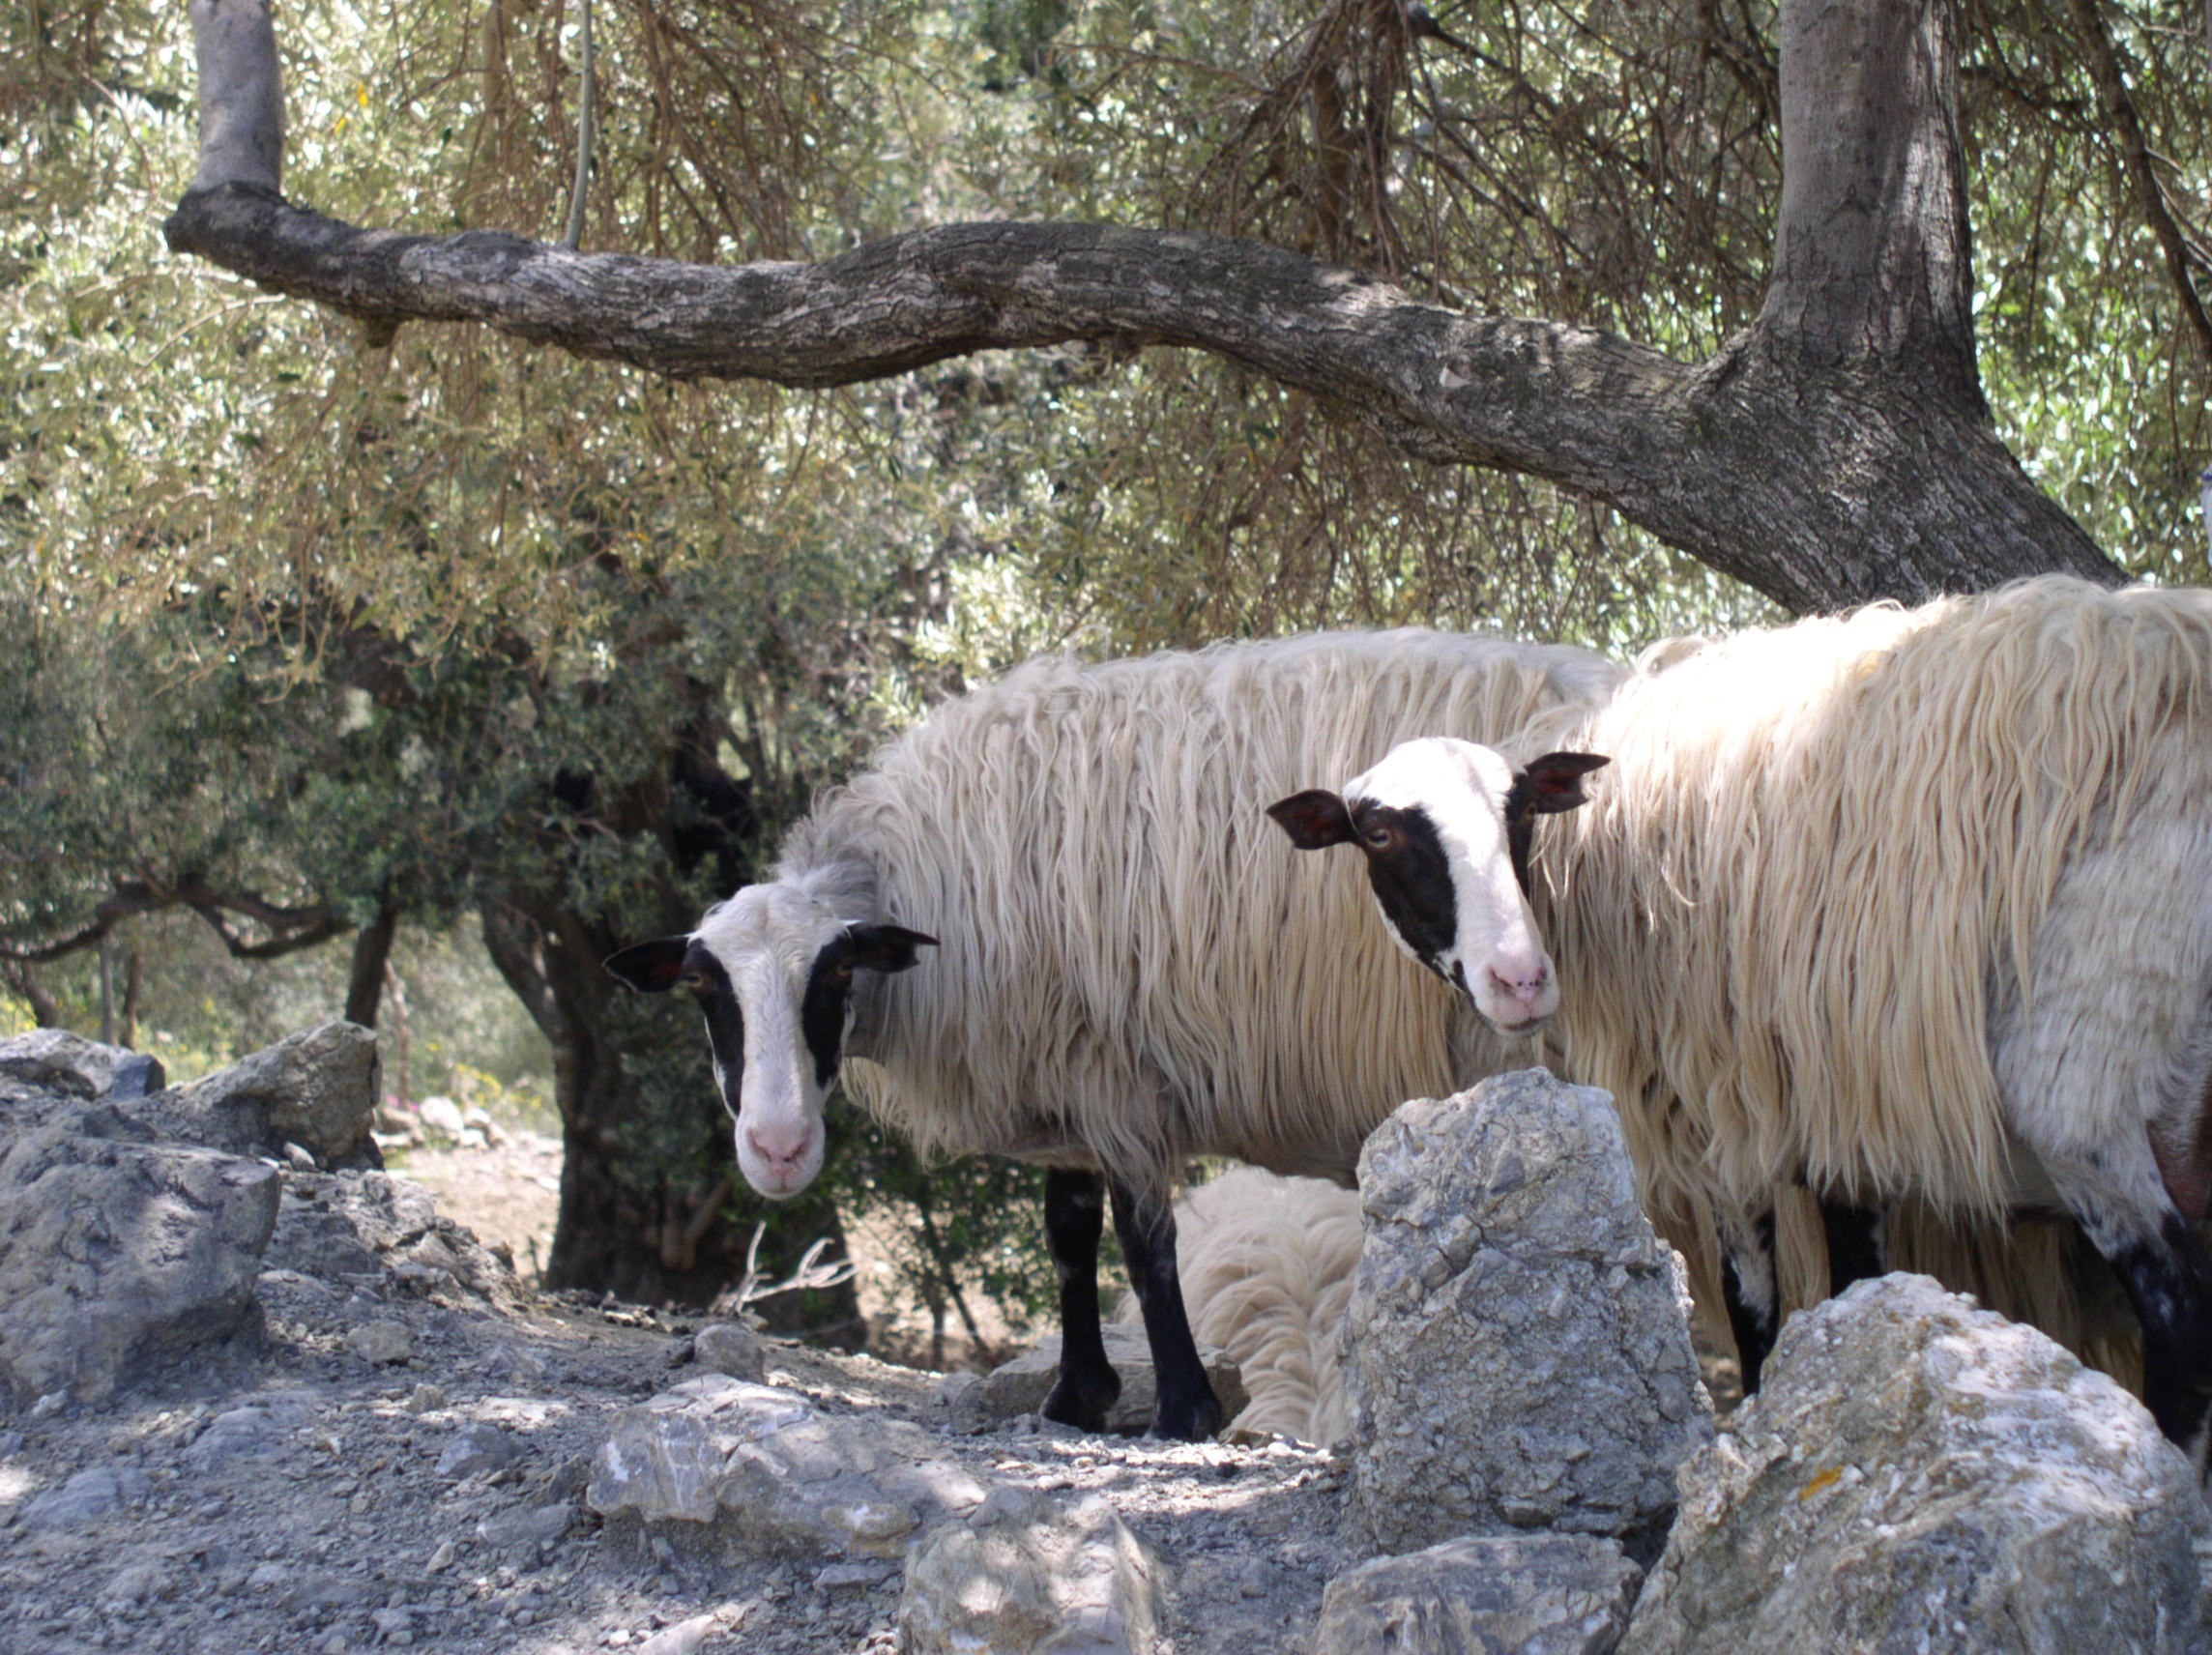
wildlife, horn, herd, grazing, sheep, mammal, fauna, animals, vertebrate, sheeps, olive trees